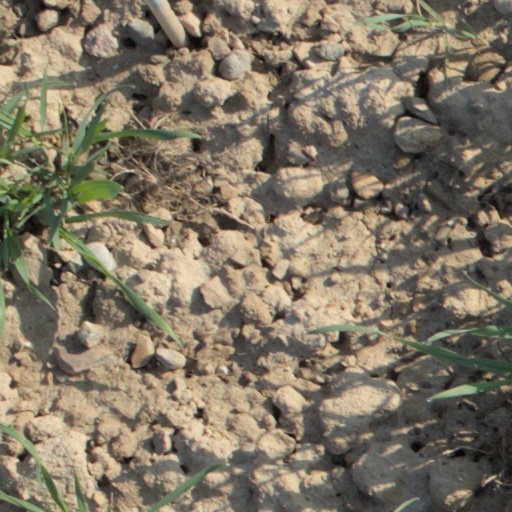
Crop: wheat